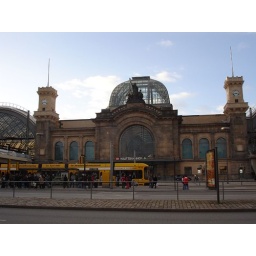
The main train station...with a street car in front of it ;)